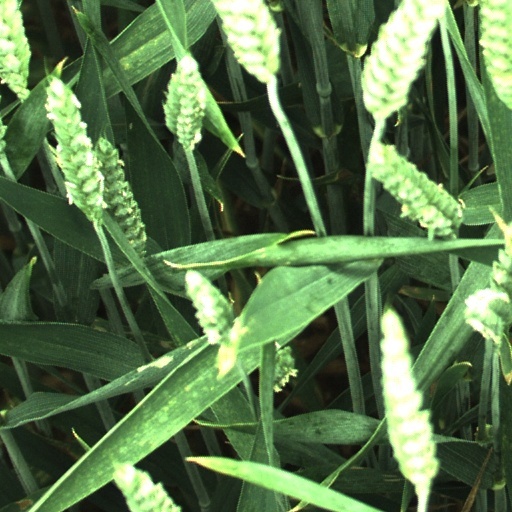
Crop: wheat